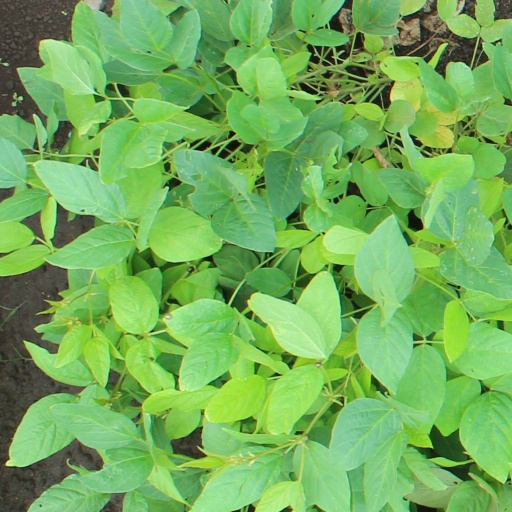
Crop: soybean